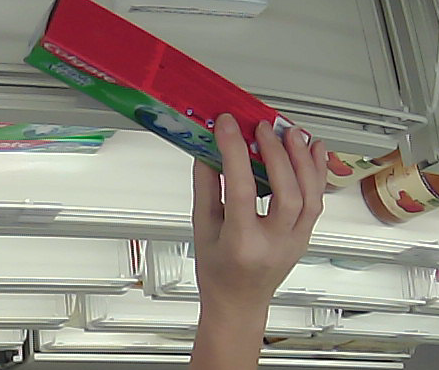
Product: colgate_toothpaste